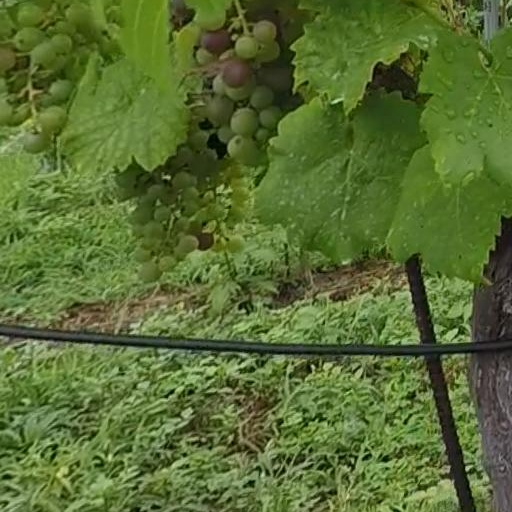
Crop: grape